STS-63

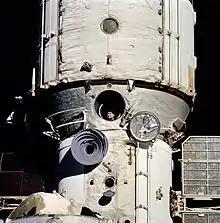
Cosmonaut Valeriy V. Polyakov observes the rendezvous procedures from the Mir Core Module.

Other objectives of the flight were to perform the operations necessary to fulfill the requirements of experiments located in SPACEHAB-3 and to fly captively, then deploy and retrieve the Spartan-204 (Shuttle Pointed Autonomous Research Tool for Astronomy), a free-flying retrievable platform. Spartan-204 was designed to obtain data in the far ultraviolet region of the spectrum from diffuse sources of light. Two crewmembers were scheduled to perform a five-hour spacewalk.